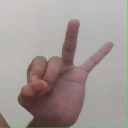
अक्षर: ण